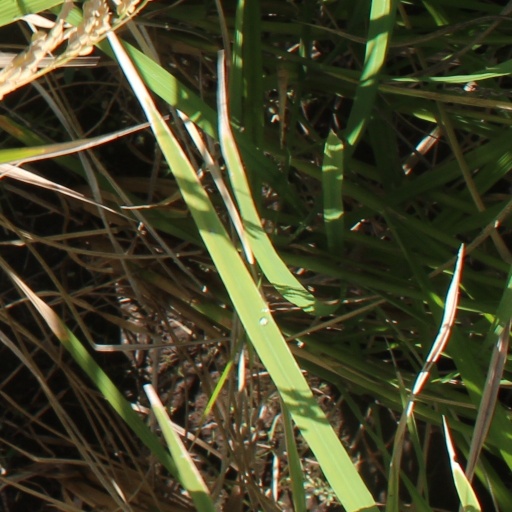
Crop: rice